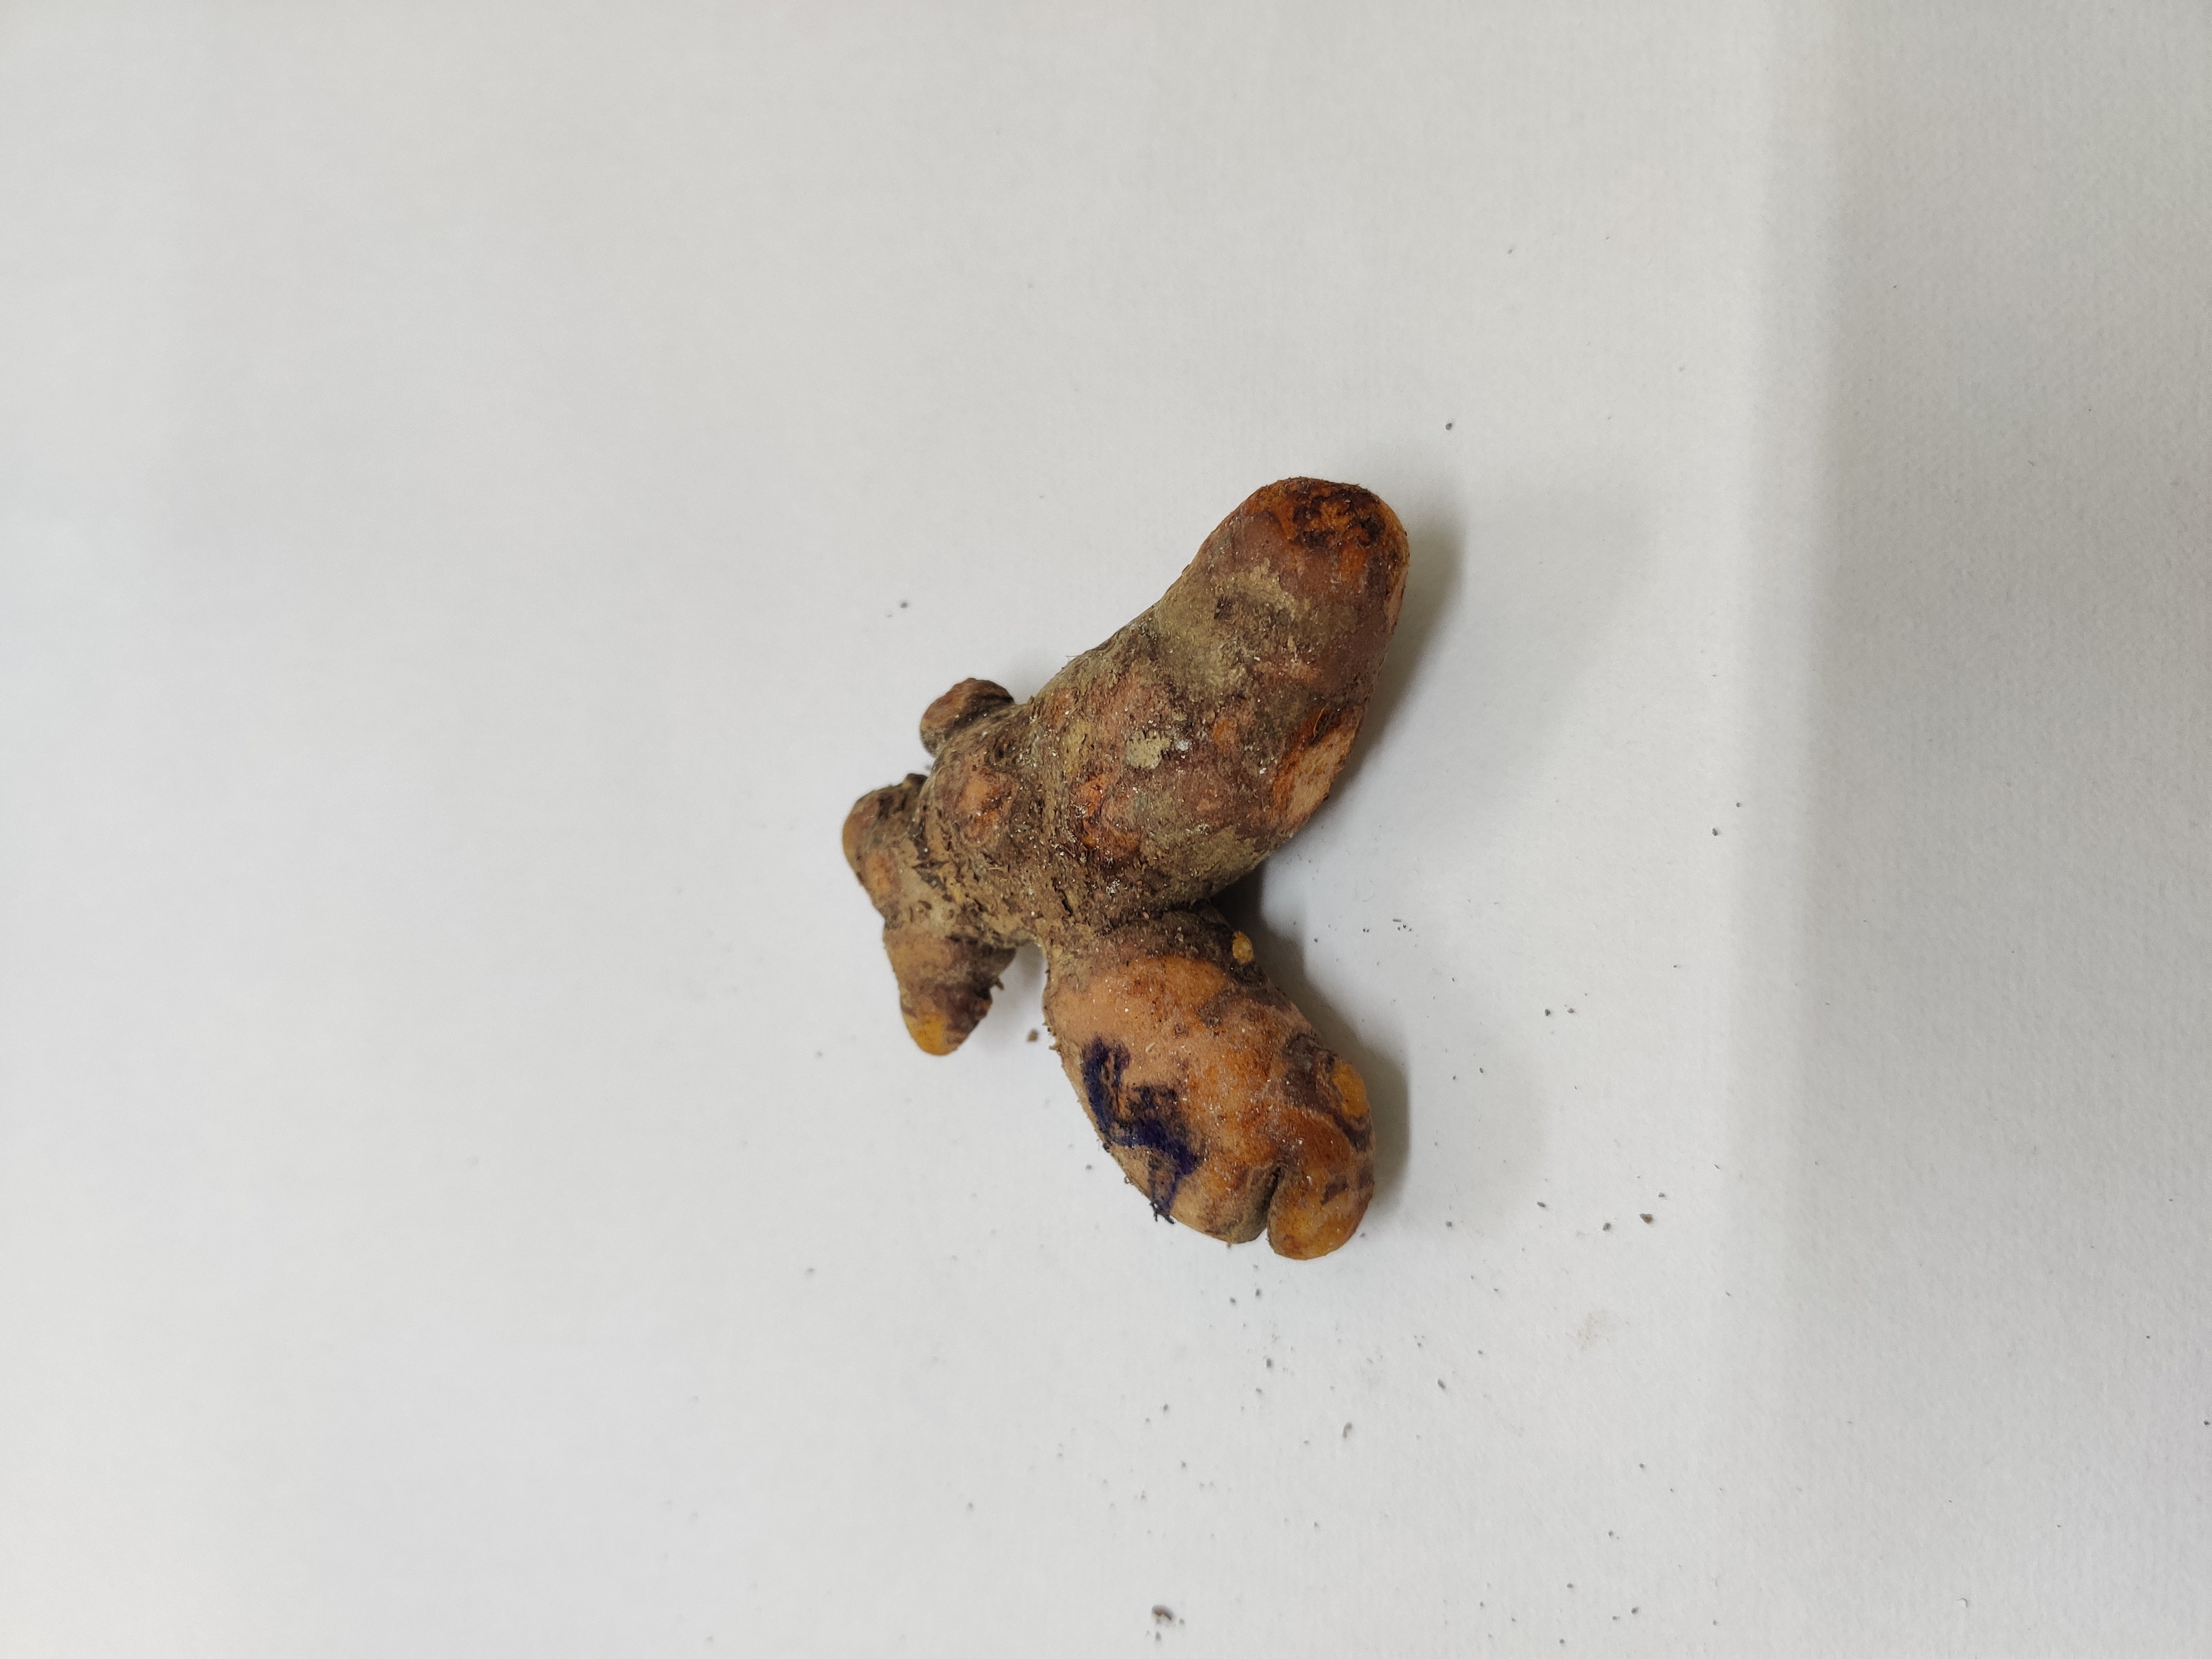
Crop: Turmeric
Condition: Fresh